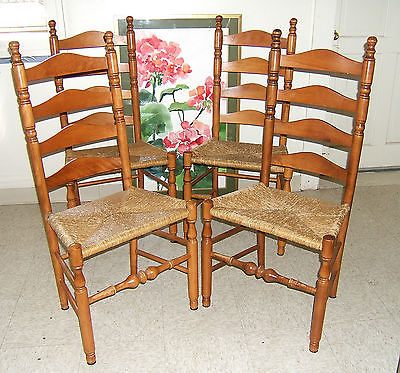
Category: chair